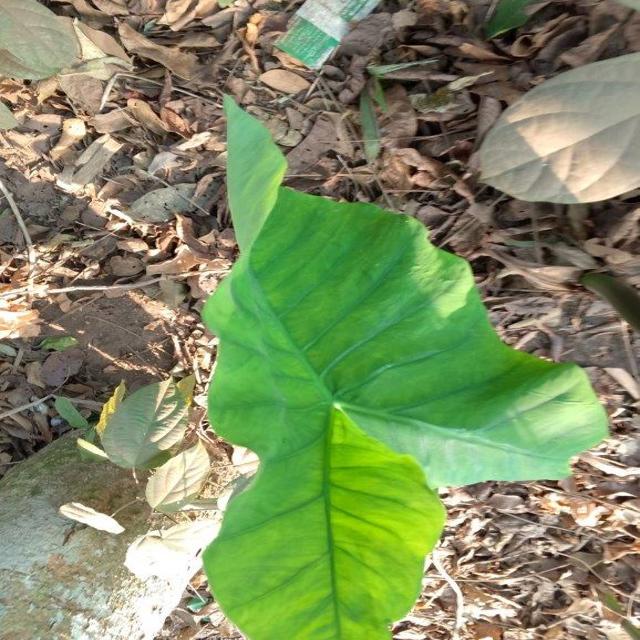
Label: Healthy